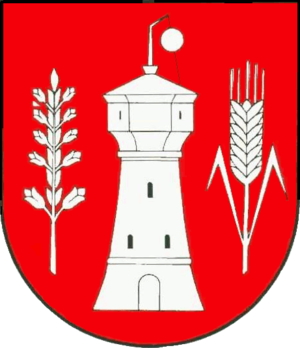
Hohenlockstedt est une commune d'Allemagne située dans l'État du Schleswig-Holstein et appartenant à l'arrondissement de Steinburg.